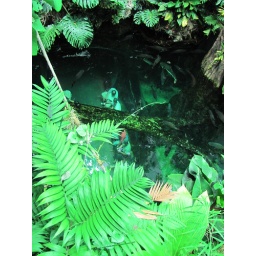
Looking down upon the people sitting under the fish tank